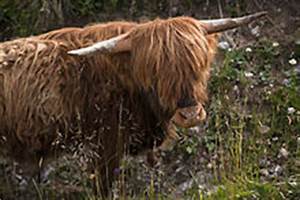
Label: mucca